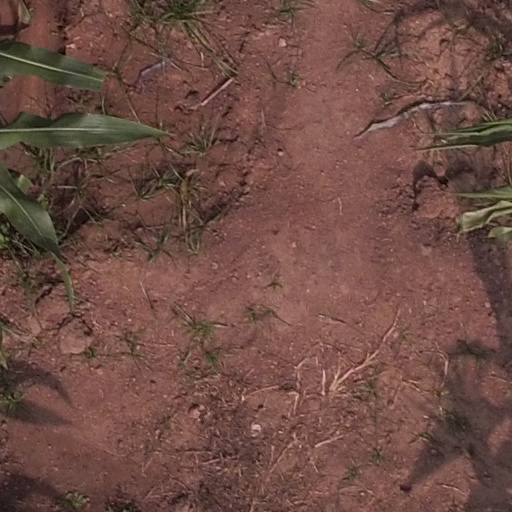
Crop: maize; corn